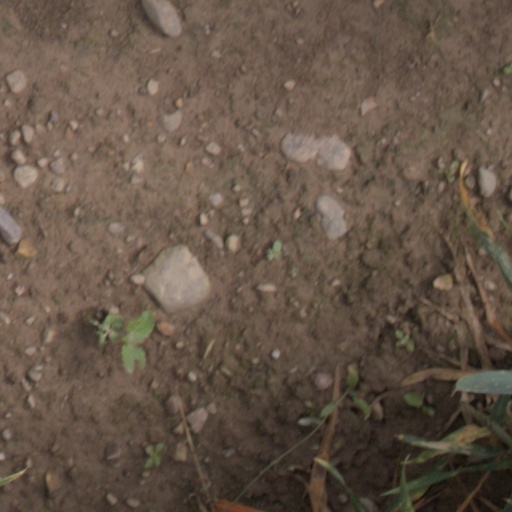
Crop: wheat